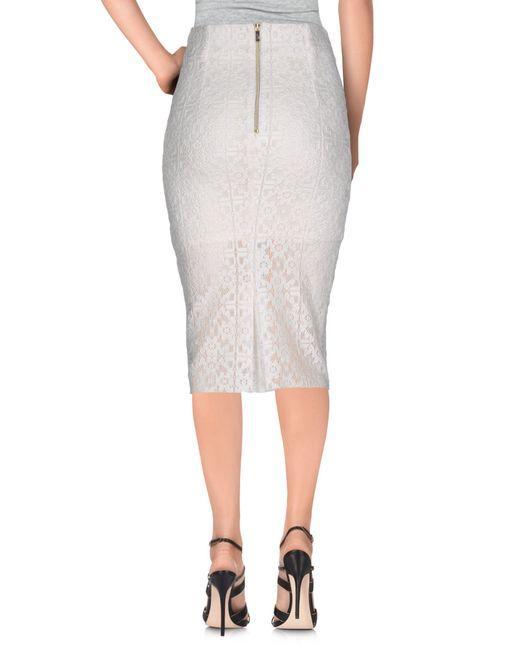
Damen knielanger Spitzenrock Weiß